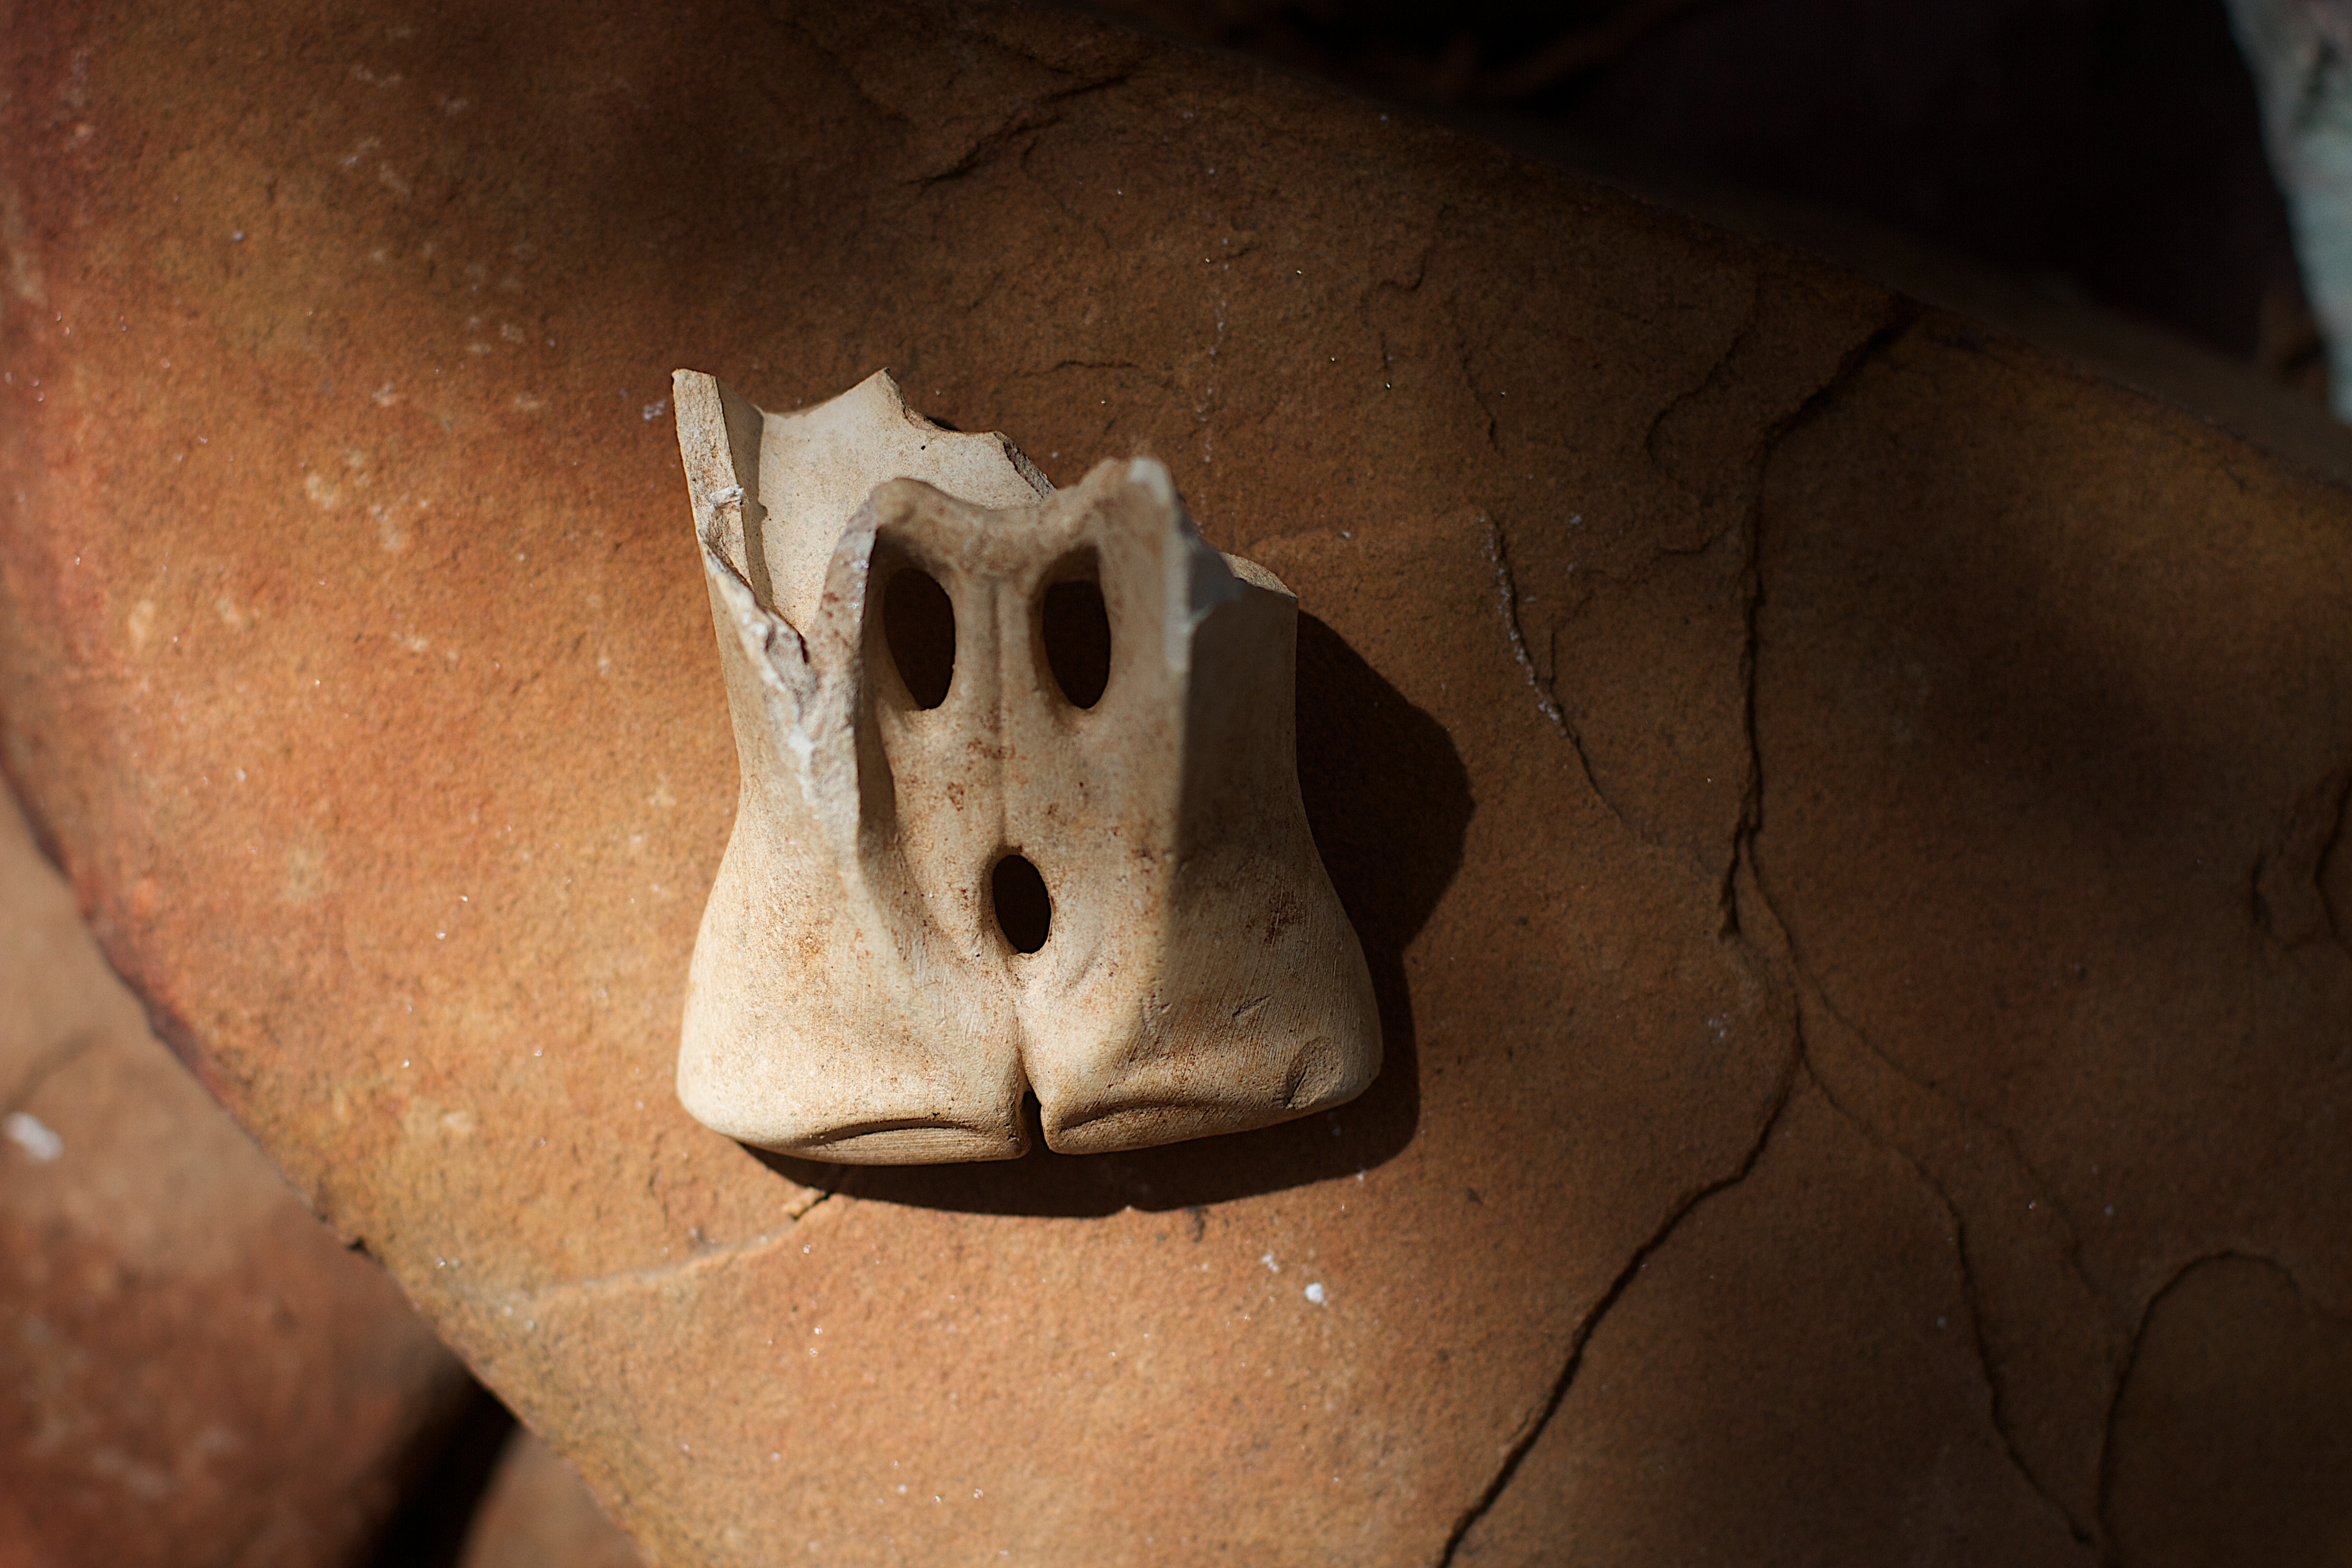
hand, skull, bone, close up, human body, nose, temple, head, organ, carving, costume